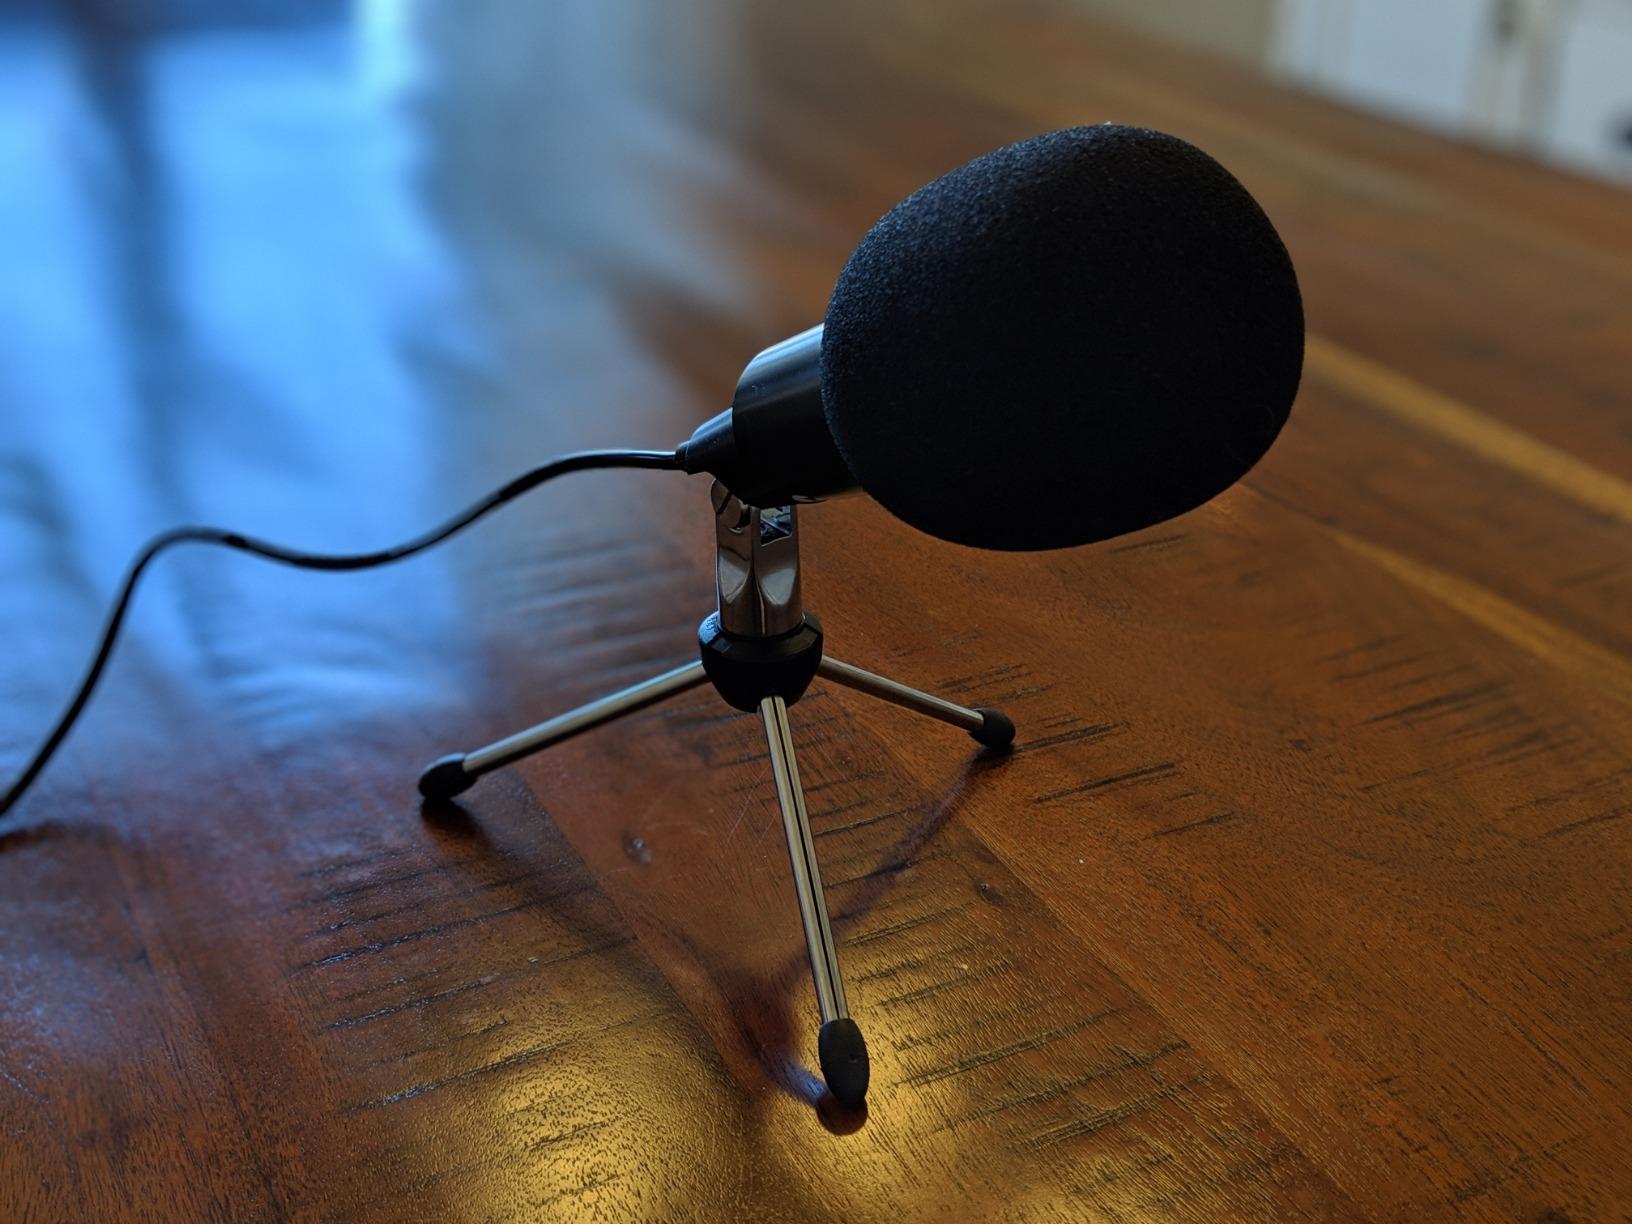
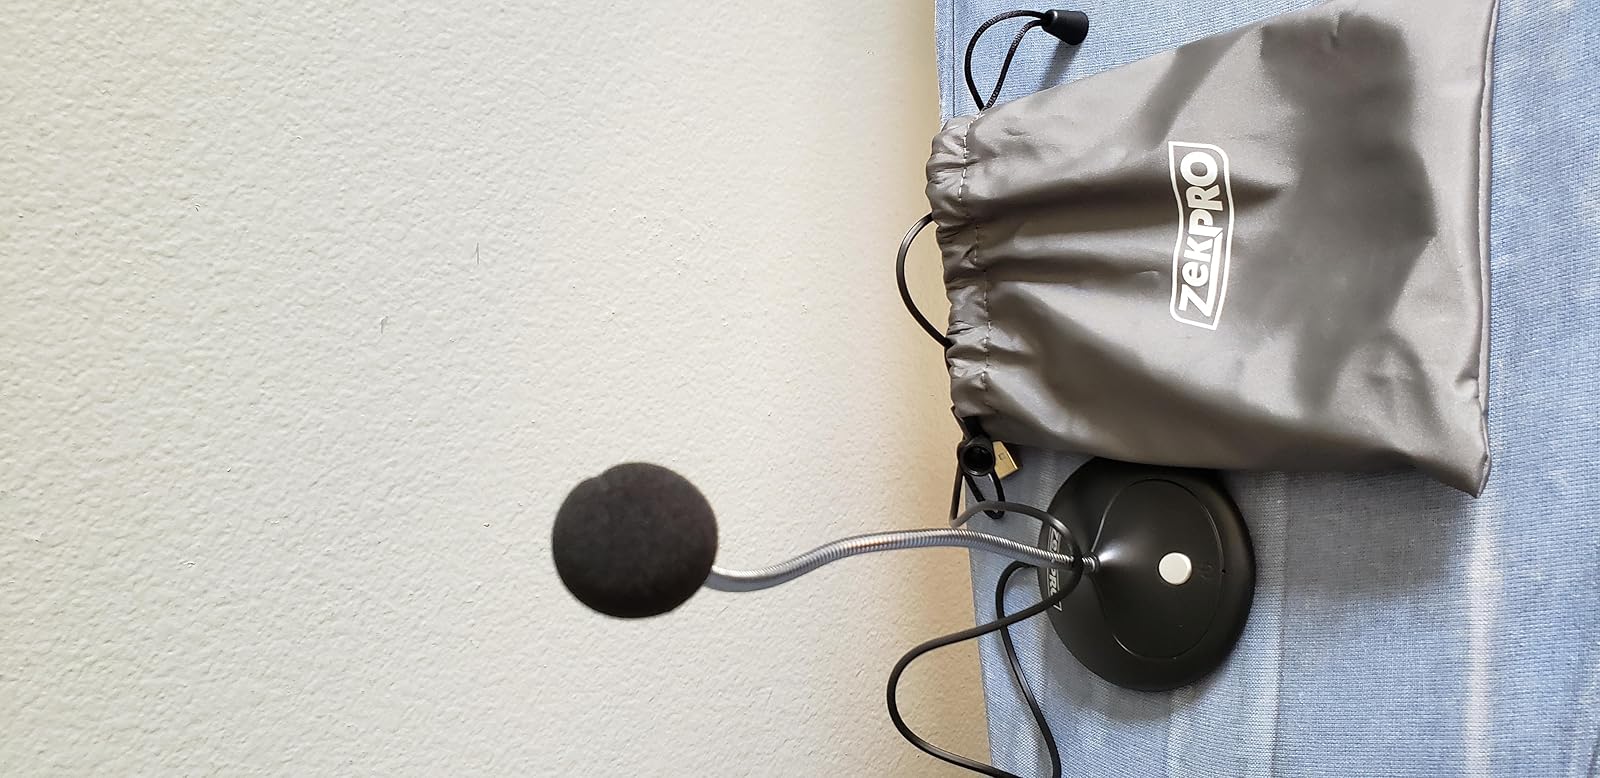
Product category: microphone
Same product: no